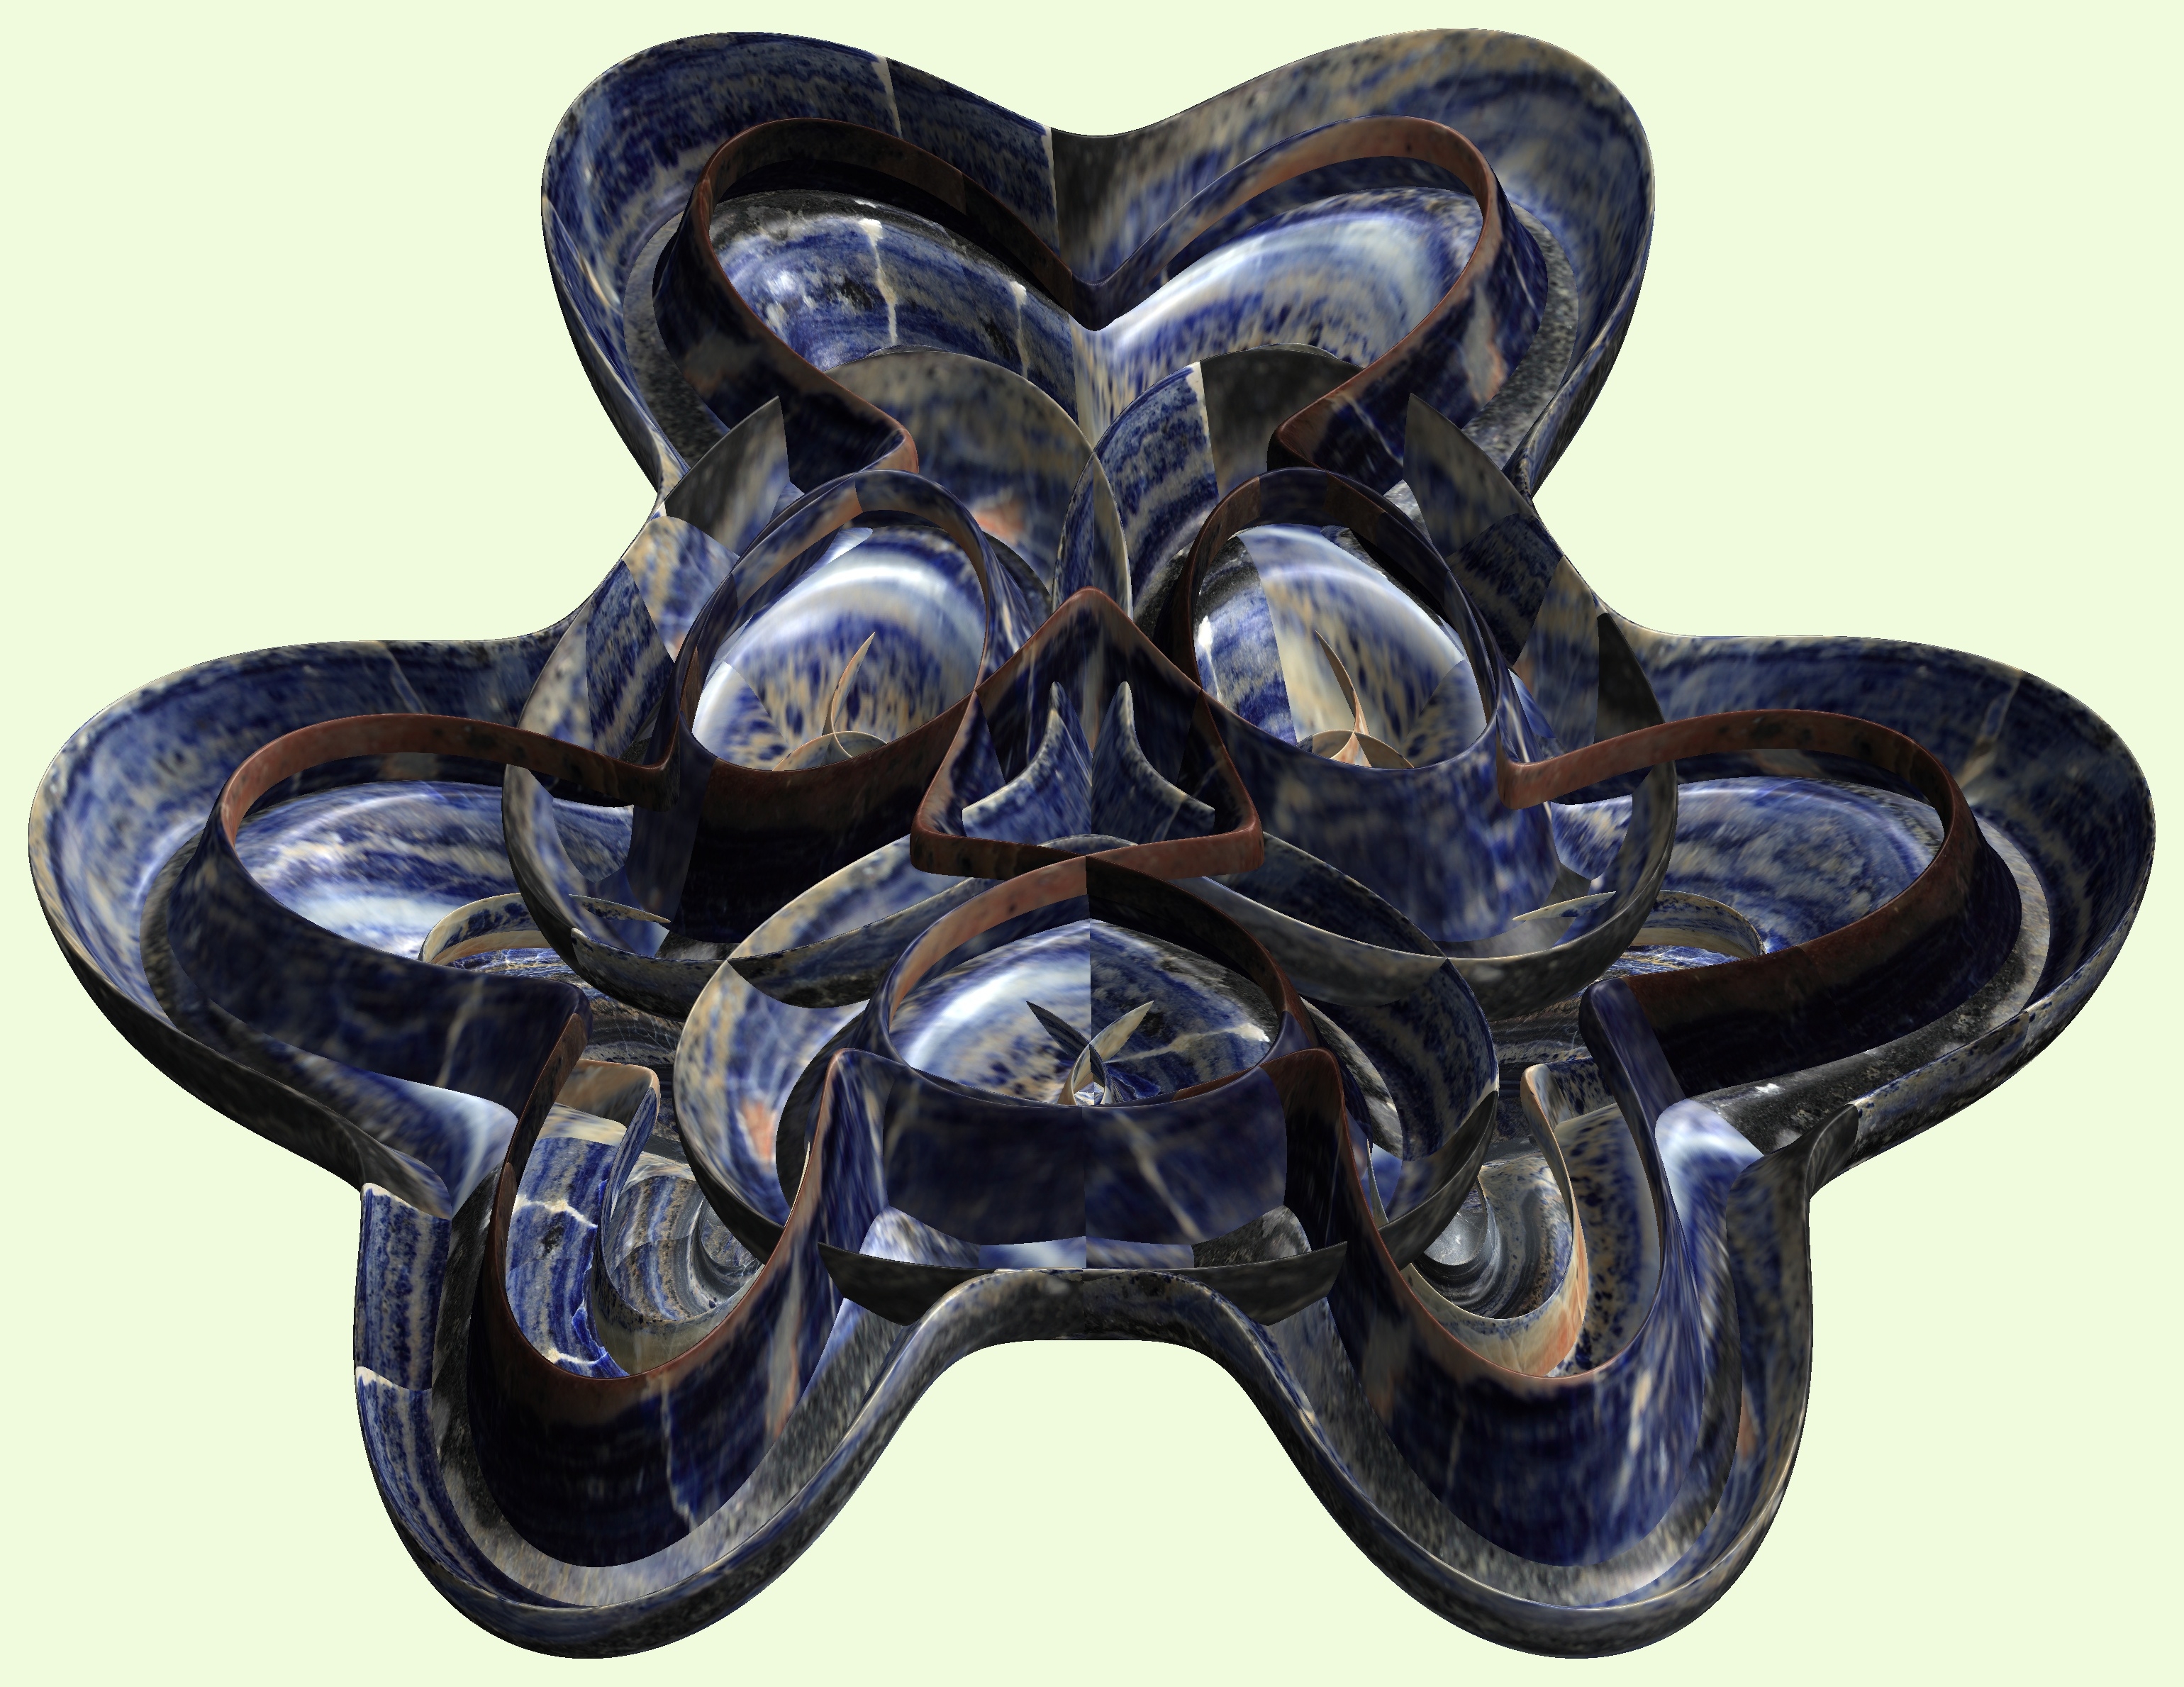
structure, texture, cup, horn, pattern, hairstyle, sculpture, art, cool image, mask, figure, design, symmetry, moustache, 3d, graphic, costume, mathematica, cg, parametricplot3d, code, program, algorithm, abstruct, mapping